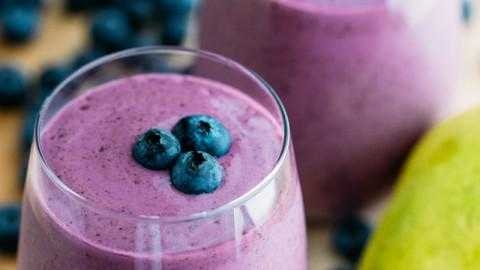
Label: Blueberry